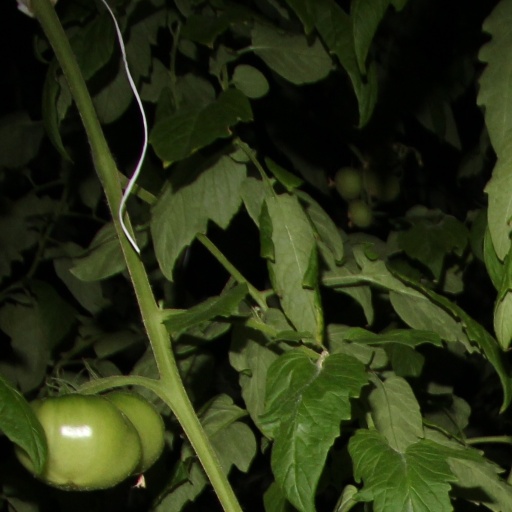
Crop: tomato